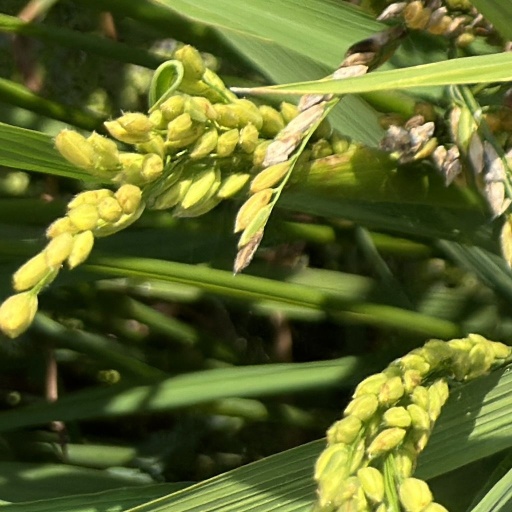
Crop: rice